Odysseas Vlachodimos

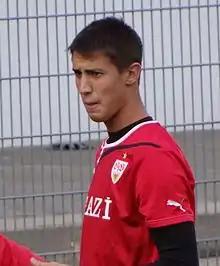
Vlachodimos with VfB Stuttgart in 2012

Odysseas Vlachodimos (Greek: Οδυσσέας Βλαχοδήμος, born 26 April 1994) is a professional footballer who plays as a goalkeeper for club Newcastle United. Born in Germany, he plays for the Greece national team.